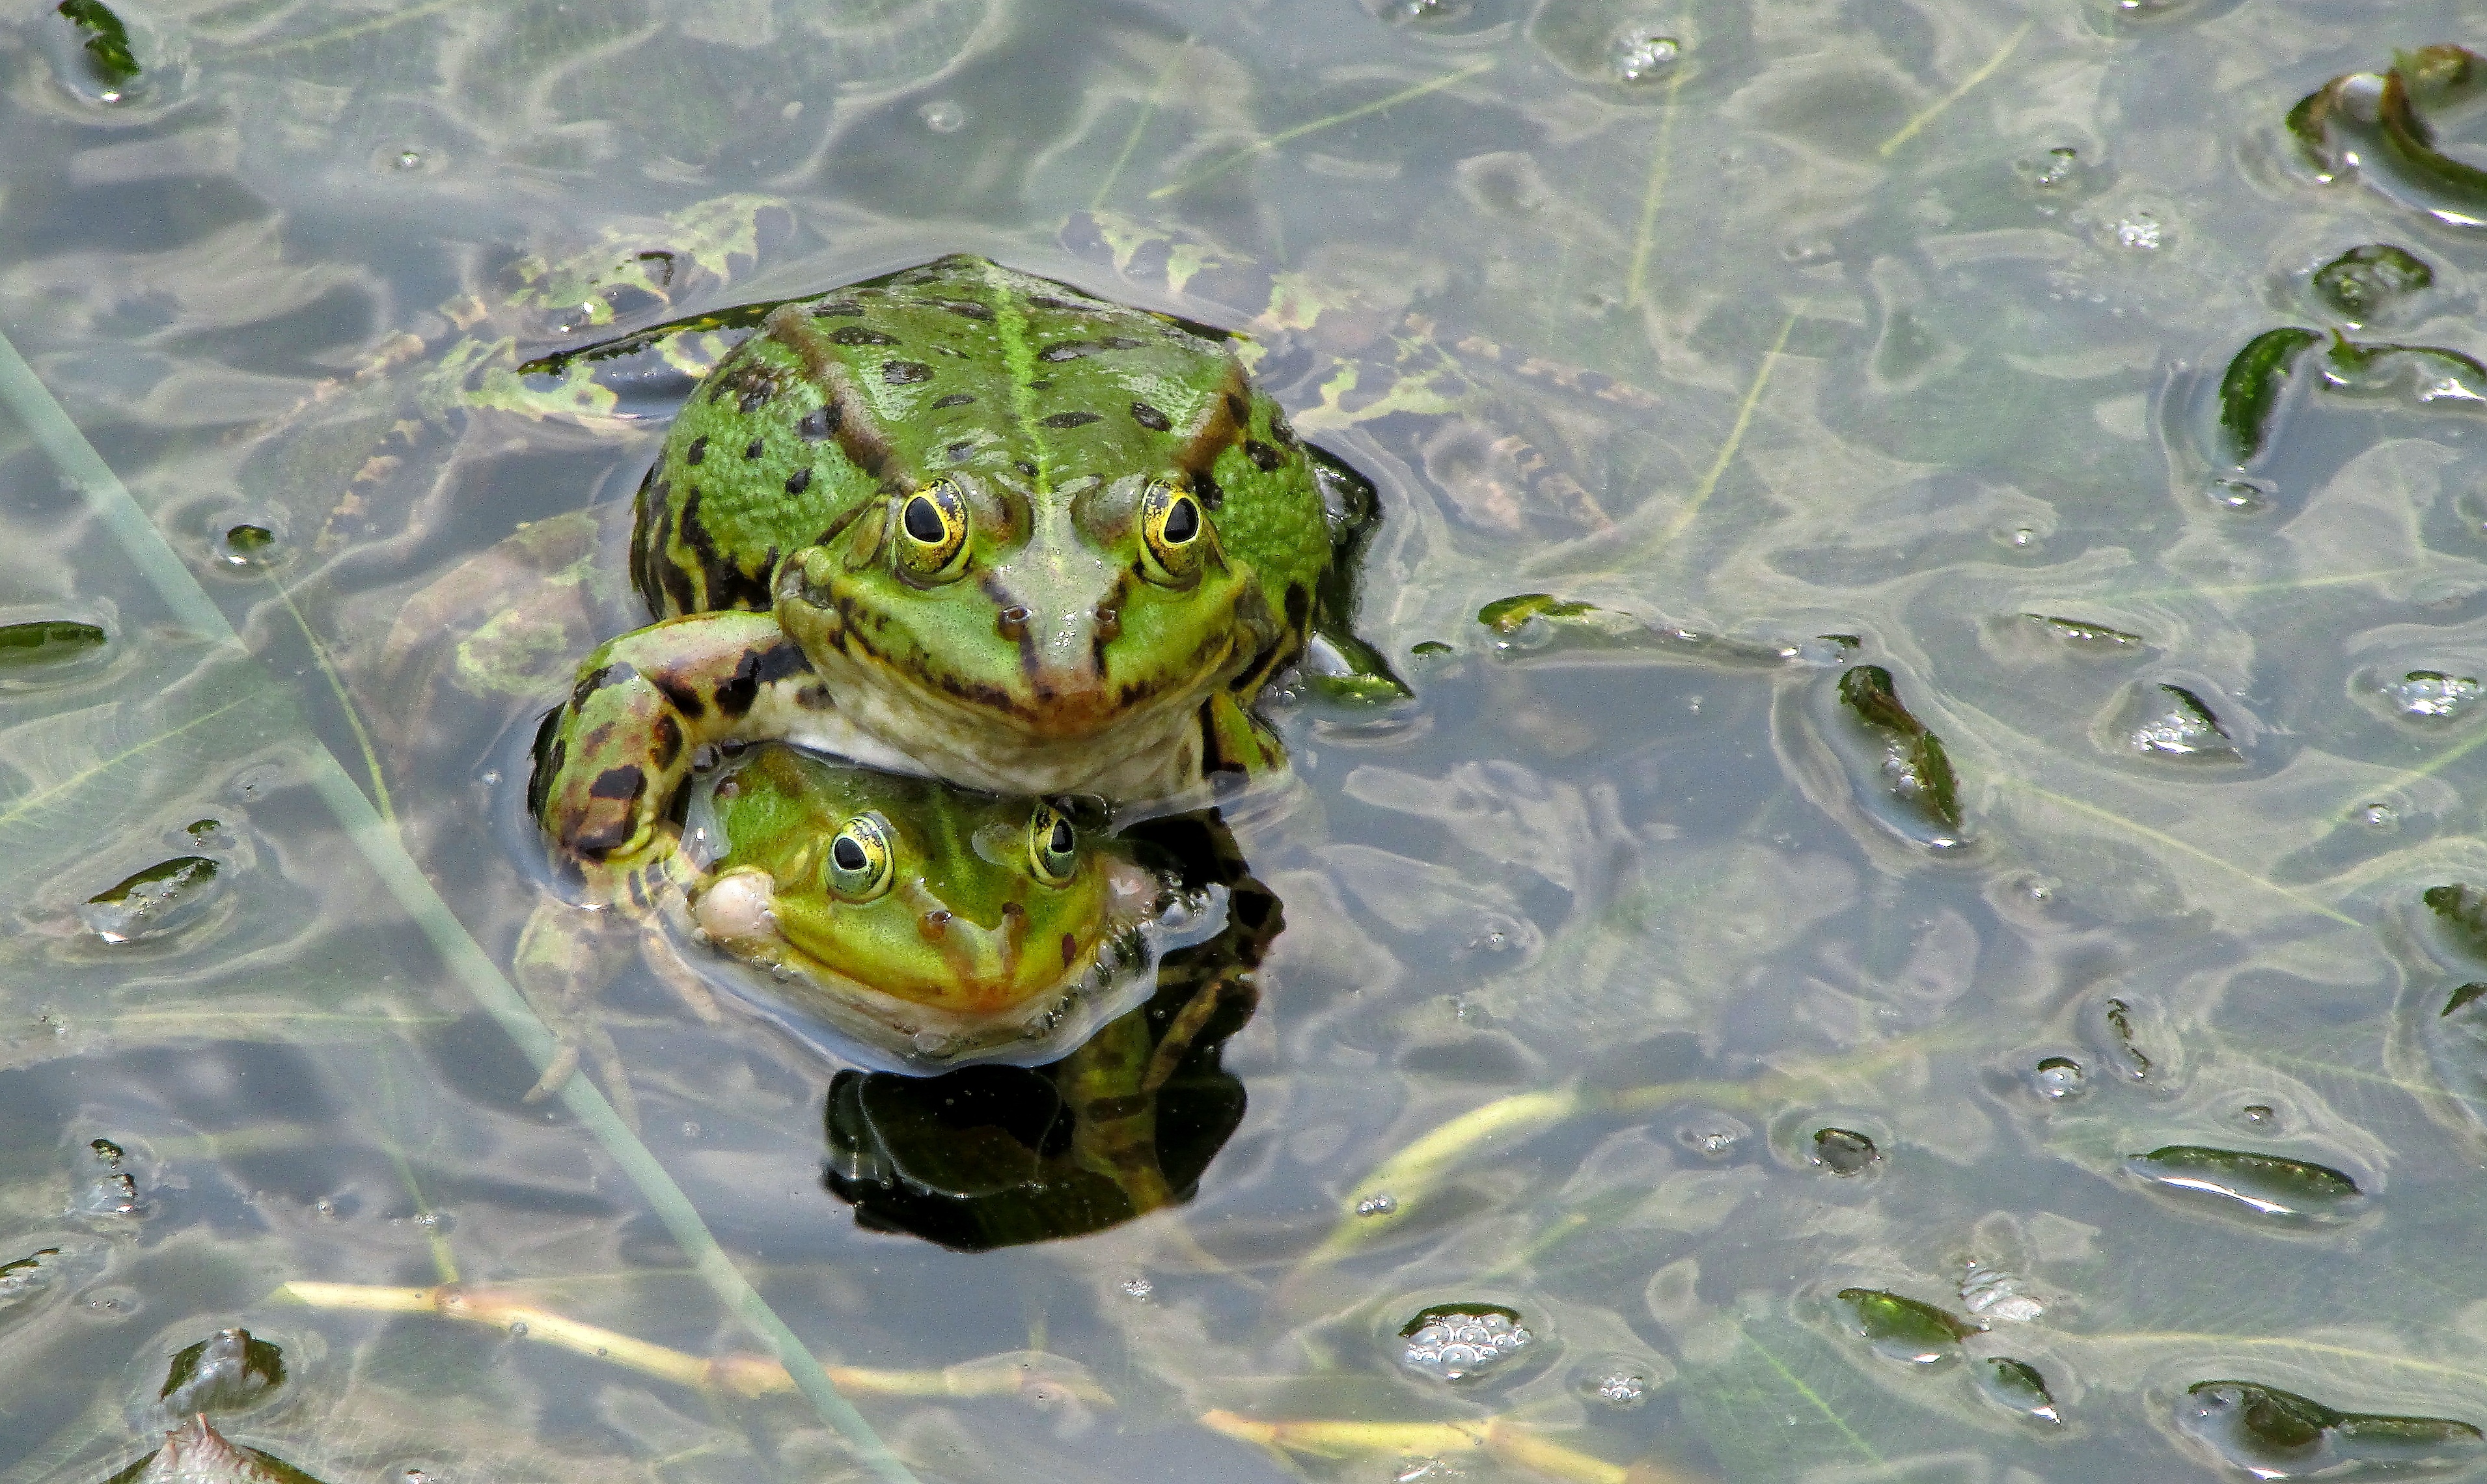
water, nature, animal, pond, green, biology, frog, amphibian, fauna, tree frog, vertebrate, creature, garden pond, green frog, frog pond, water frog, bullfrog, ranidae, marine biology